Mugilpete

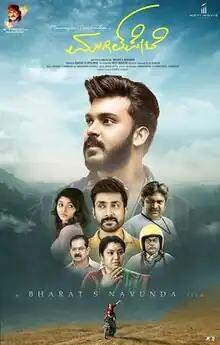
Official poster

Mugilpete is a 2021 Indian Kannada-language romantic drama film directed by Bharat S Navunda and starring Manoranjan Ravichandran and Kayadu Lohar.